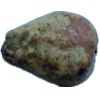
Label: pear_stone